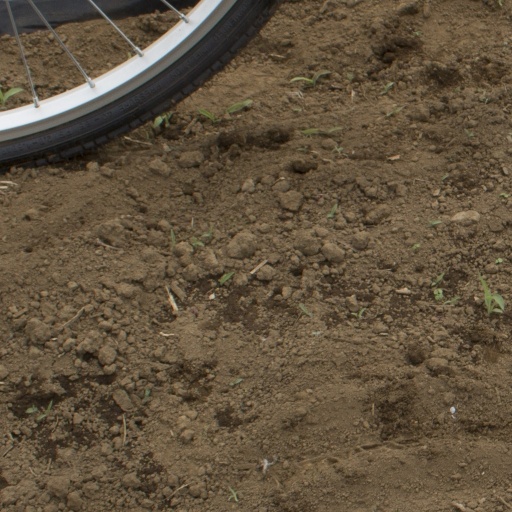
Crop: Jerusalem artichoke